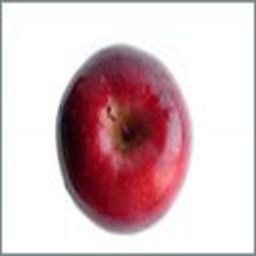
Label: Apple